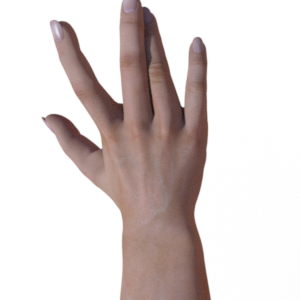
Label: paper